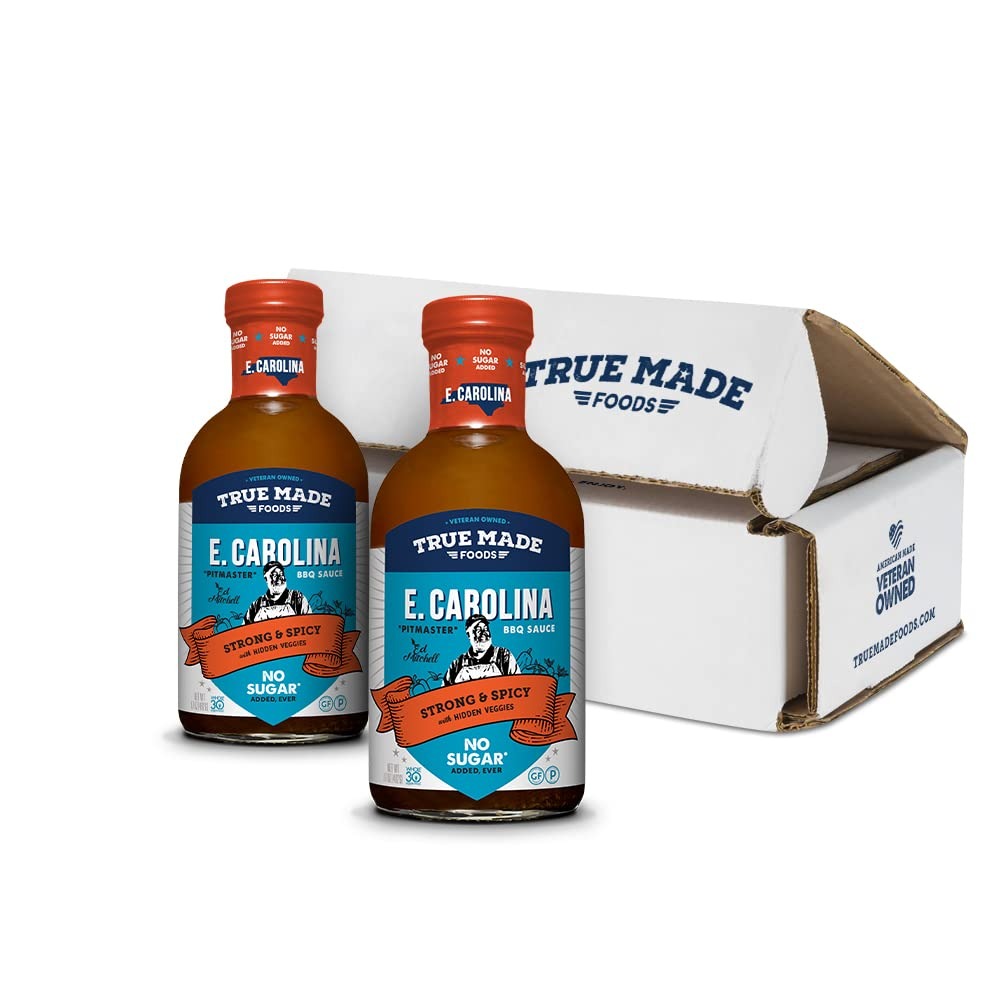
Item Name: Pitmaster Eastern Carolina Vinegar Barbecue or Mop Sauce from Legendary Pitmaster Ed Mitchell - made from Apple Cider Veingar and Hot Pepper - Keto Friendly BBQ Sauce with No Sugar Added - Whole30 and Paleo Friendly (17oz, 2 Pack)
Bullet Point 1: GENUINE EASTERN CAROLINA FLAVOR: Experience the taste of true Eastern Carolina Vinegar Barbecue (Mop) Sauce, expertly crafted to enhance your grilled dishes and elevate your cooking experience
Bullet Point 2: BOLD AND SPICY KICK: Our Strong and Spicy blend delivers a robust flavor profile, adding a delightful zing to your favorite meats and dishes, satisfying even the most adventurous taste buds
Bullet Point 3: NO ADDED SUGAR: True Made Foods maintains a commitment to health, ensuring our Eastern Carolina Vinegar Barbecue Sauce is free of added sugars, allowing you to enjoy guilt-free indulgence
Bullet Point 4: KETO, WHOLE 30, PALEO FRIENDLY: This versatile sauce caters to various dietary preferences, making it a good addition for those following Keto, Whole 30, or Paleo lifestyle regimens
Bullet Point 5: EFFORTLESSLY ENHANCE YOUR MEALS: With True Made Foods Eastern Carolina Vinegar Barbecue Sauce, Strong and Spicy, effortlessly elevate your culinary creations and impress your friends and family
Product Description: Discover the diverse flavors of American barbecue with our fantastic range of True Made Foods sauces by Hall of Fame Pitmaster Ed Mitchell. Explore the Eastern Carolina Vinegar Barbecue Sauce or "Mop Sauce." The Eastern Carolina-Style BBQ Sauce or "Mop Sauce" is the oldest and most storeid BBQ Sauce recipe in America dating back hundreds of years. This BBQ or Mop sauce is also the most versatile as it can be used as a marinade, as a mop during the cook, or applied as a condiment od dipping sauce after the cook. This particular Eastern Carolina BBQ recipe is Hall of Fame Pitmaster Ed Mitchell's own family recipe that has been handed down for generations in Wilson, North Carolina.
Value: 34.0
Unit: Ounce

Price: 17.99